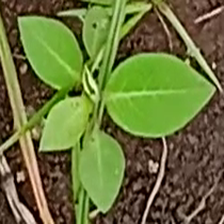
Weed species: Moti_dudhi(Euphorbia_geneculata_L)